Duncan Renaldo filmography

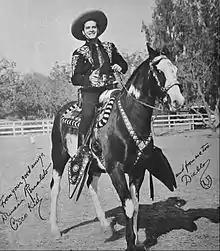
Duncan Renaldo as the Cisco Kid with his horse Diablo

Duncan Renaldo (1904–1980) was an American actor of European birth. He was best known in the 1950s United States for his lead role in "The Cisco Kid", which co-starred Leo Carrillo as Pancho. The children's television series ran for six years and 156 episodes 1950–1956. He and Carrillo first crossed professional paths in the 1935 film "Moonlight Murder". Prior to his television success, Renaldo appeared in 67 feature-length films beginning in the silent era. Metro-Goldwyn-Mayer hired him in 1929 for a silent version of "The Bridge of San Luis Rey". Paramount Pictures cast him in five films, including the acclaimed "Two Years Before the Mast" and "For Whom the Bell Tolls".